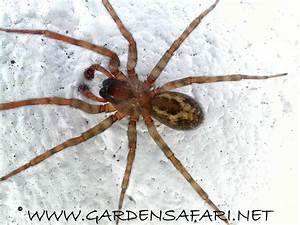
Label: ragno